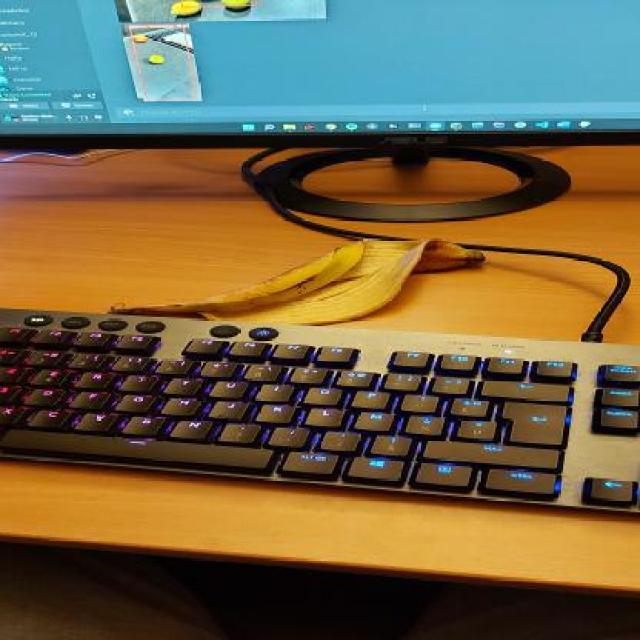
Label: bananas